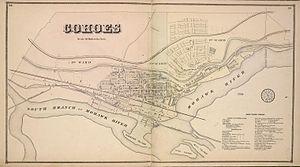
Cohoes est une ville incorporée située à l'angle nord-est du comté d'Albany dans l'État de New York. Elle est appelée la Ville de la broche en raison de l'importance de l'industrie du textile durant sa croissance au XIXᵉ siècle. Les usines de la ville ont traité le coton en provenance du Deep South, produite dans les plantations des États esclavagistes.